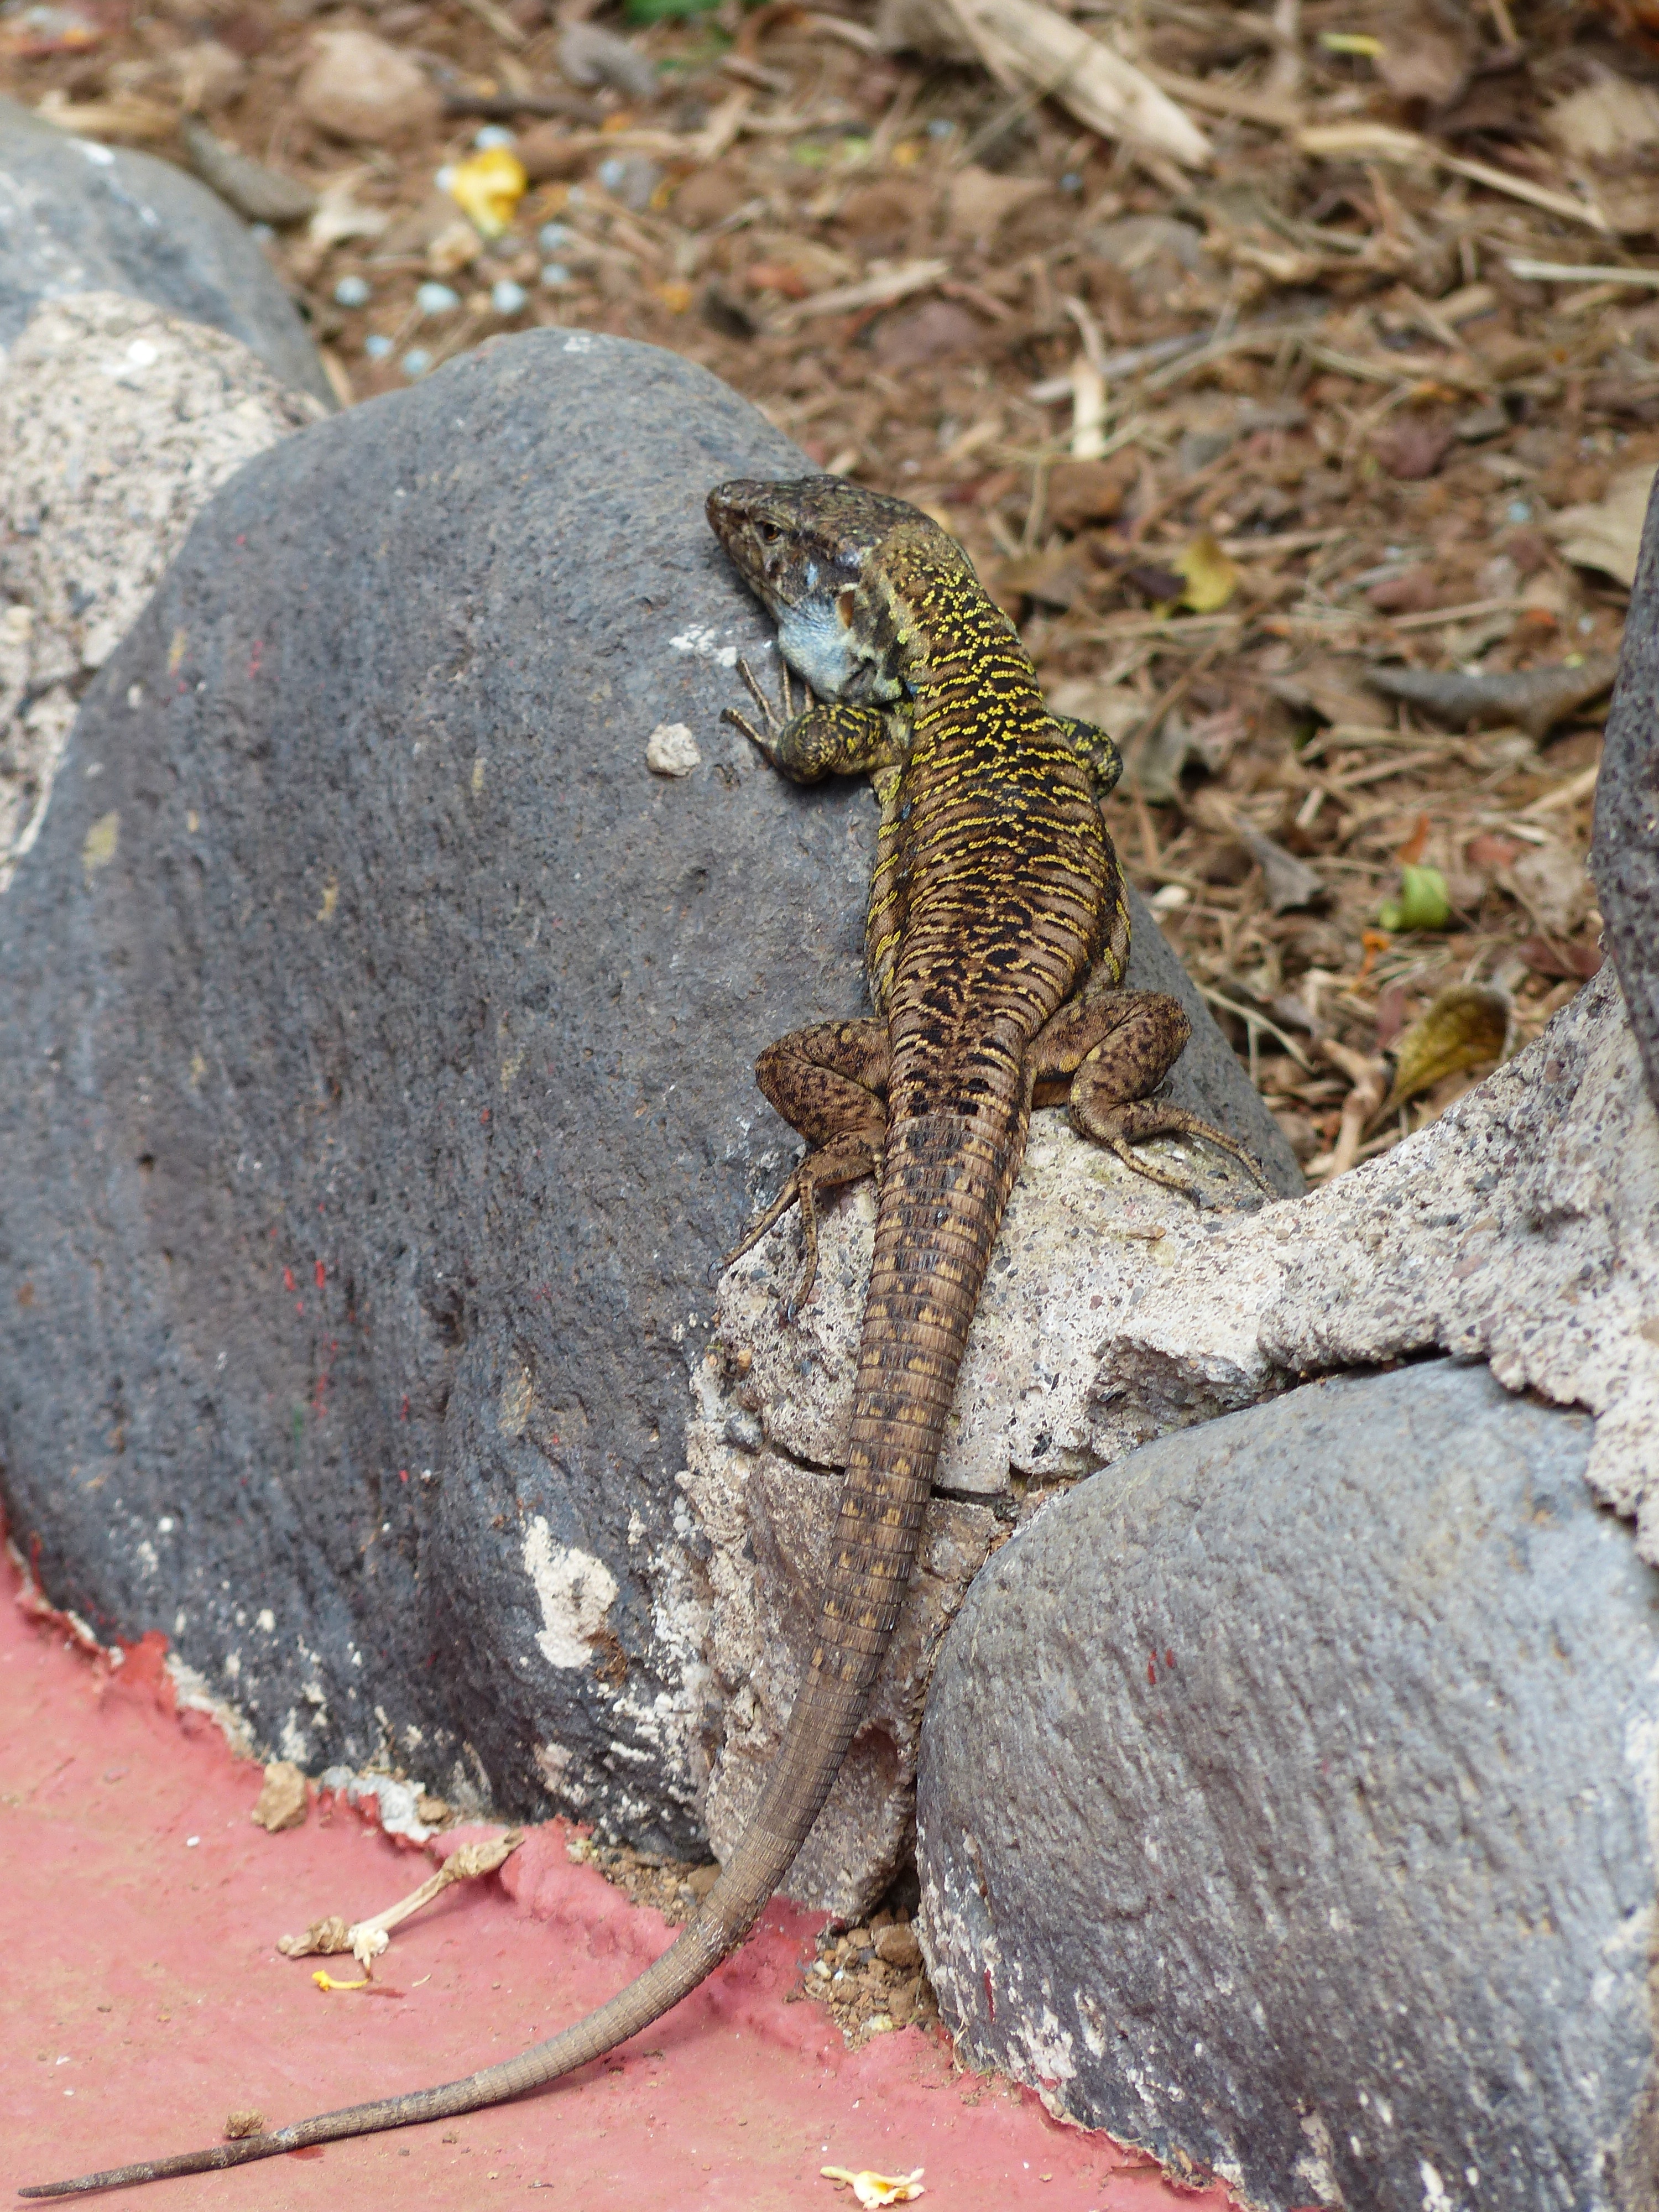
sun, animal, wildlife, rest, reptile, fauna, lizard, family, vertebrate, agamidae, gallotia, canaries lizard, gallotia galloti, scaled reptile, lacertidae